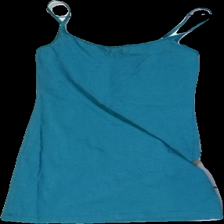
View: front
Type: Top
Category: Ladies
Brand: H&M
Brand text on label: Divided
Colors: Green
Material: 100% Cotton
Cut: Regular
Size: 34
Price range: 50-100
Recommended usage: Reuse
Description: Green top